Los Hermanos Archipelago

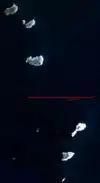
Satellite view

The Los Hermanos Archipelago is a chain of seven rocky barren islets that is part of the Federal Dependencies of Venezuela, at .